Priddy's Hard

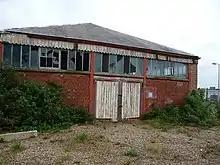
Part of the former Shell Store of 1896 (Bldg No 406), awaiting renovation

In 1804 the rolling way was covered over and additional structures were built alongside it: a foreman's office and a 'shoe room' (where workers were required to change into specialist clothing before entering the magazine). These structures, initially built in timber, were refaced in brick and roofed with slate after the end of the Napoleonic Wars. In 1811 an office building was built to the south of the magazine, with a new cooperage alongside.